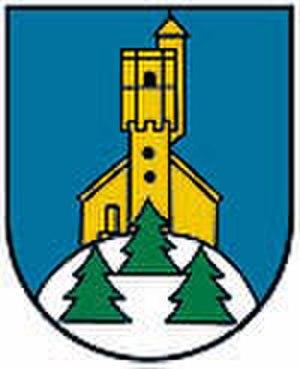
Atzesberg est une commune autrichienne du district de Rohrbach en Haute-Autriche.